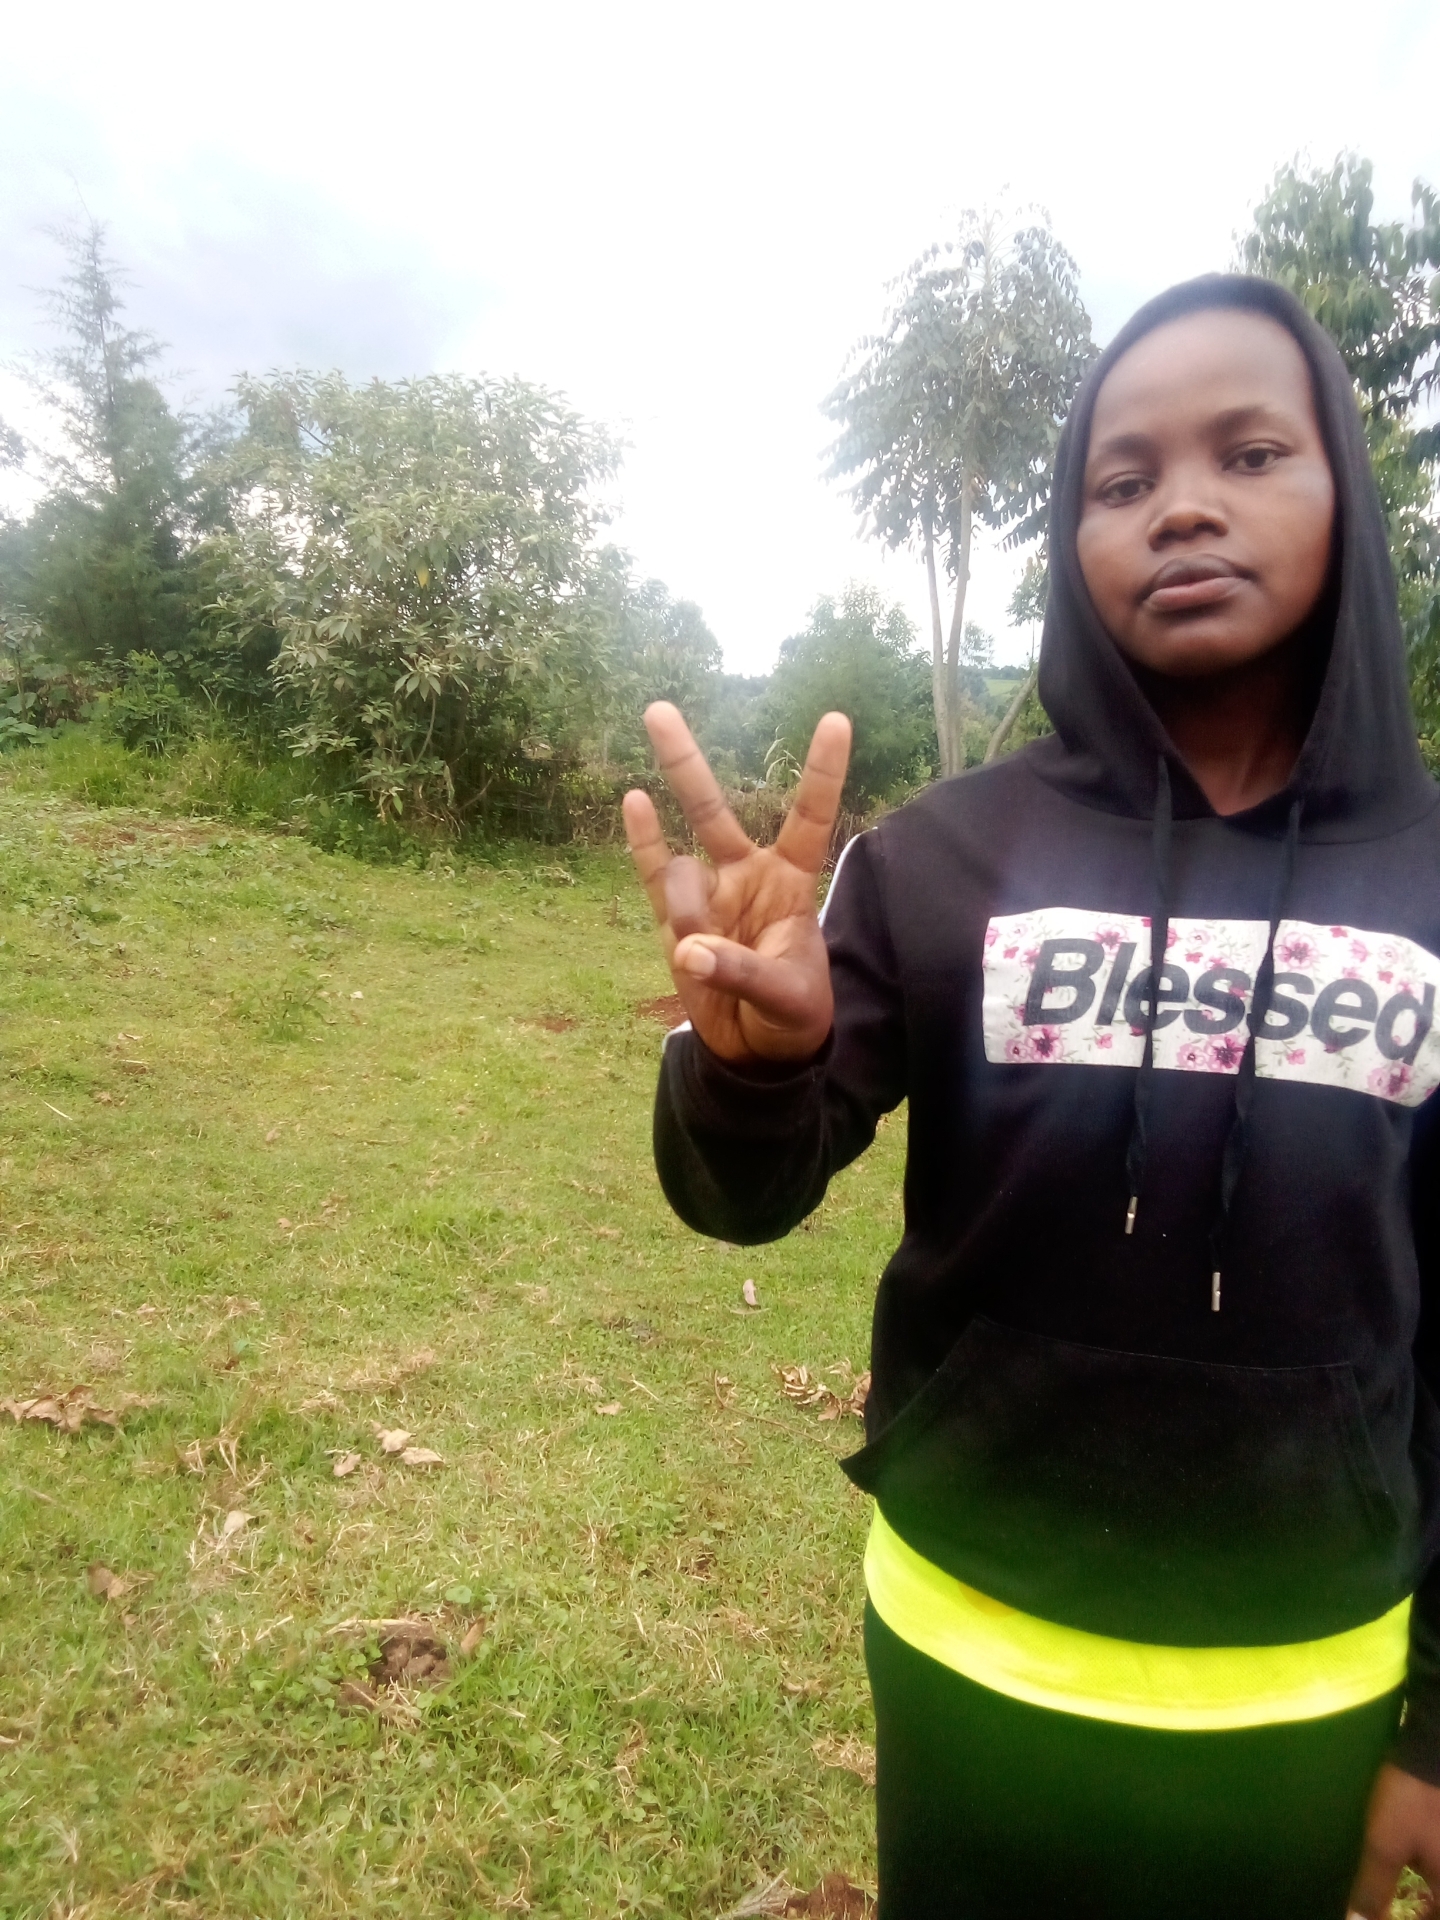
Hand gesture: three3